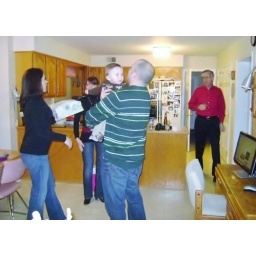
Amanda ,Mira, Sean with Dan, Richard in red shirt